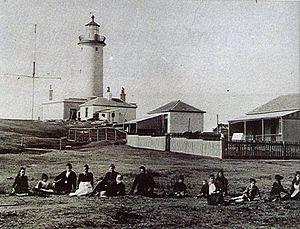
Le phare du cap St George est un phare situé à Jervis Bay Village en Australie. Construit en 1860, il est désactivé en 1889. Il est détruit entre 1917 et 1922, faisant office de cible pour la Royal Australian Navy. Le phare est intégré au Parc national Booderee. Les ruines sont inscrites, depuis 1981, au registre national de l’État
Il s'agit d'une liste des phares d'Australie. Elle contient les phares actifs ainsi que ceux déclassés mais d'importance historique.